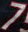
Number: 7